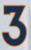
Number: 3